Mount Jackson (Western Australia)

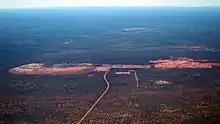
Iron ore mining at Mount Jackson

As of 2008, the site was being mined for iron ore by Cliffs Asia Pacific Iron Ore Pty Ltd, a subsidiary of Cliffs Natural Resources of Cleveland, Ohio. Ore is trucked to Koolyanobbing via a haul road and then by rail to port at Esperance for export. The mine has an expected life of 10 years and the operators expect to remove approximately 33 million tonnes of iron ore from two pits.